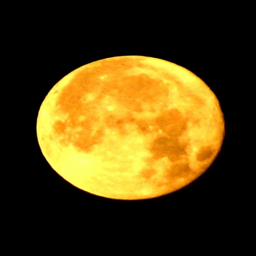
she had prayed for the moon to rise .